Codex Totomixtlahuaca

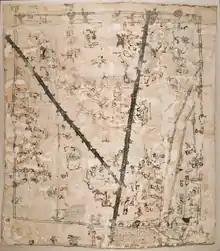
Codex Totomixtlahuaca

The Codex Totomixtlahuaca or Codex Condumex is a colonial-era map produced on a large piece of cotton. The map represents Totomixlahuaca, Mexico, and includes a creation date of 1564. It documents a meeting over a land conflict in communities of the current Mexican state of Guerrero.